2017 BQ6

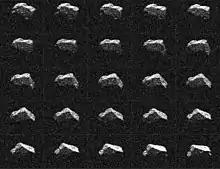
Goldstone radar images of

orbits the Sun with a semi-major axis of 1.95 AU at a distance of 0.9–3.0 AU once every 2 years and 9 months (992 days). Its orbit has an eccentricity of 0.53 and an inclination of 9° with respect to the ecliptic. It has an Earth minimum orbital intersection distance of , which corresponds to 5.1 lunar distances.